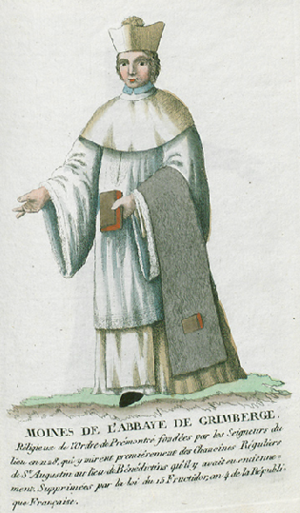
Collection de costumes de tous les ordres monastiques, supprimés à differentes époques, dans la ci-devant Belgique, Bruxelles, Philippe Joseph Maillart et sœur, 1811
L'ordre des chanoines réguliers de Prémontré, appelé couramment prémontrés, plus rarement norbertins, est un ordre canonial catholique fondé par saint Norbert de Xanten au début du XIIᵉ siècle. La désignation o.praem. est apposée à la suite des noms des religieux prémontrés.
L'abbaye de Grimbergen est une abbaye située au centre de Grimbergen, en Belgique, à une quinzaine de kilomètres au nord de Bruxelles. Elle est fondée en 1128 par le seigneur Gauthier Berthout, qui s'est adressé à Norbert de Xanten, fondateur de l'Ordre des Prémontrés. L'abbaye est d'abord mixte mais la communauté féminine déménagera à Nieuwenrode puis disparaîtra au XIIIᵉ siècle. Les chanoines sont engagés dans le service pastoral des paroisses environnantes, qui seront desservies par eux durant des siècles.